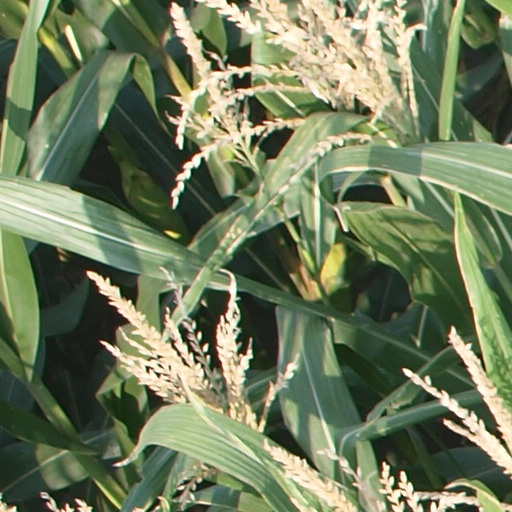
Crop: maize; corn